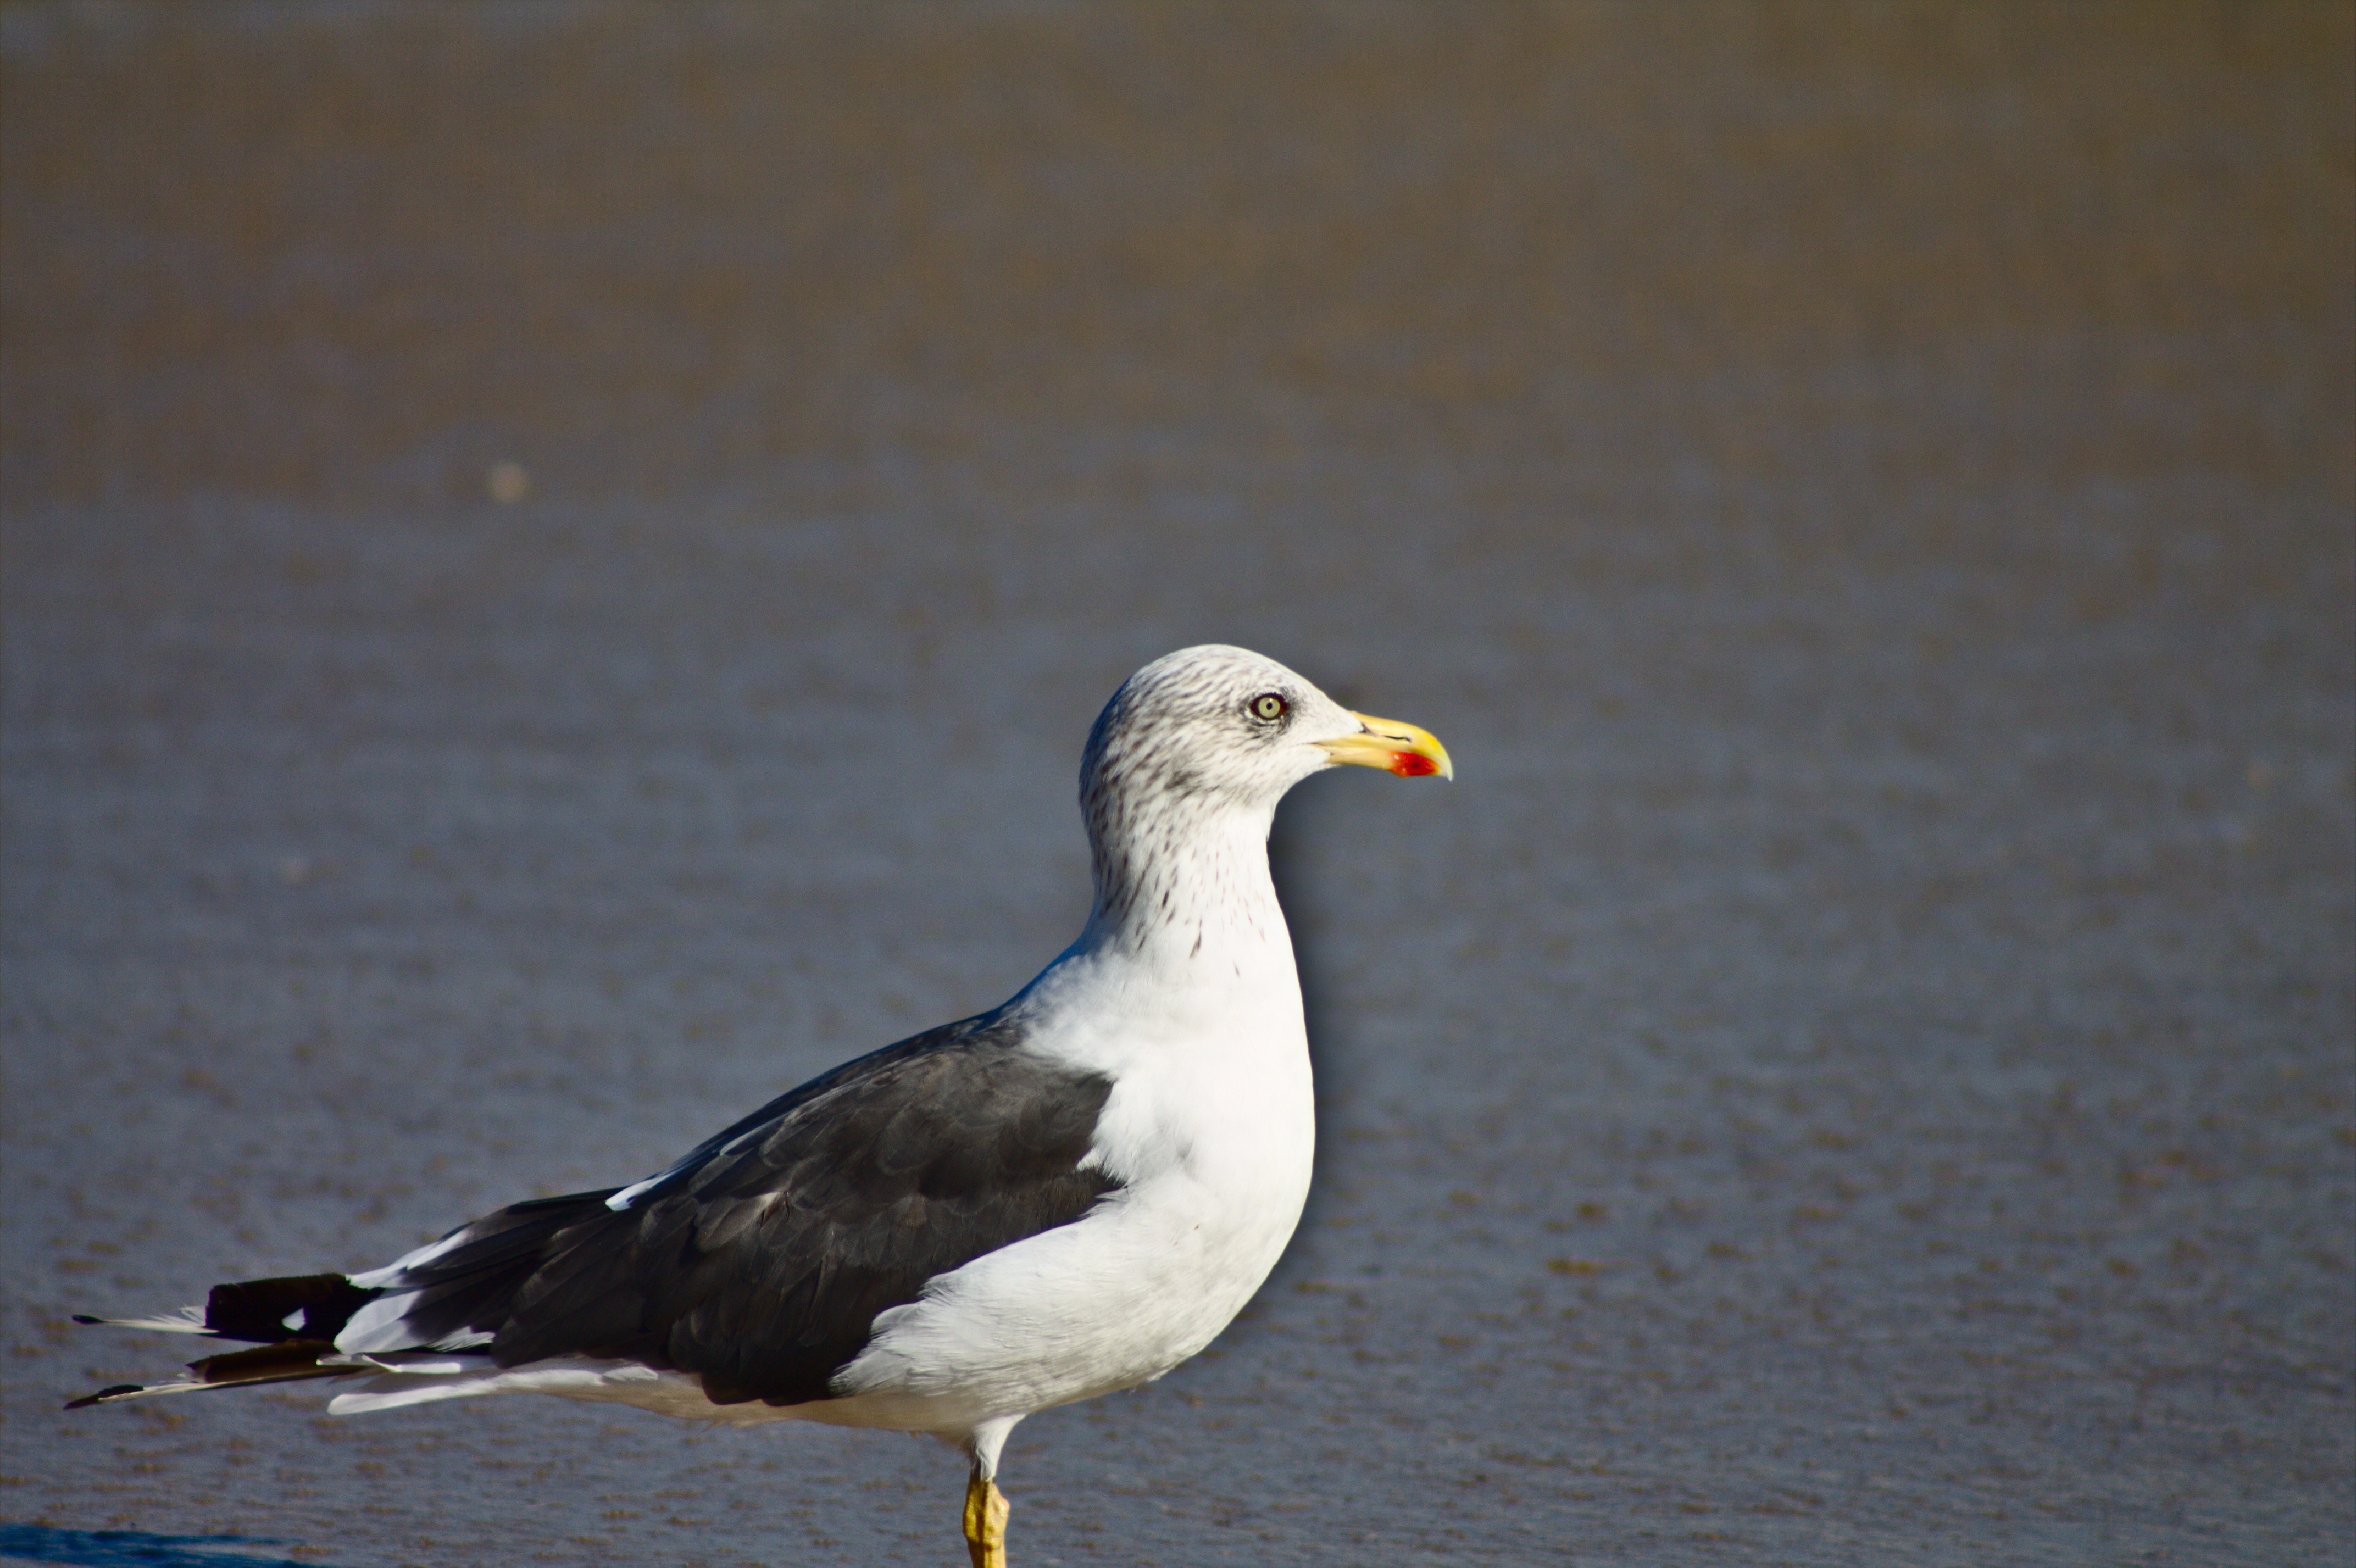
beach, water, nature, ocean, bird, wing, seabird, seagull, wildlife, gull, beak, fauna, outdoors, vertebrate, charadriiformes, european herring gull, great black backed gull